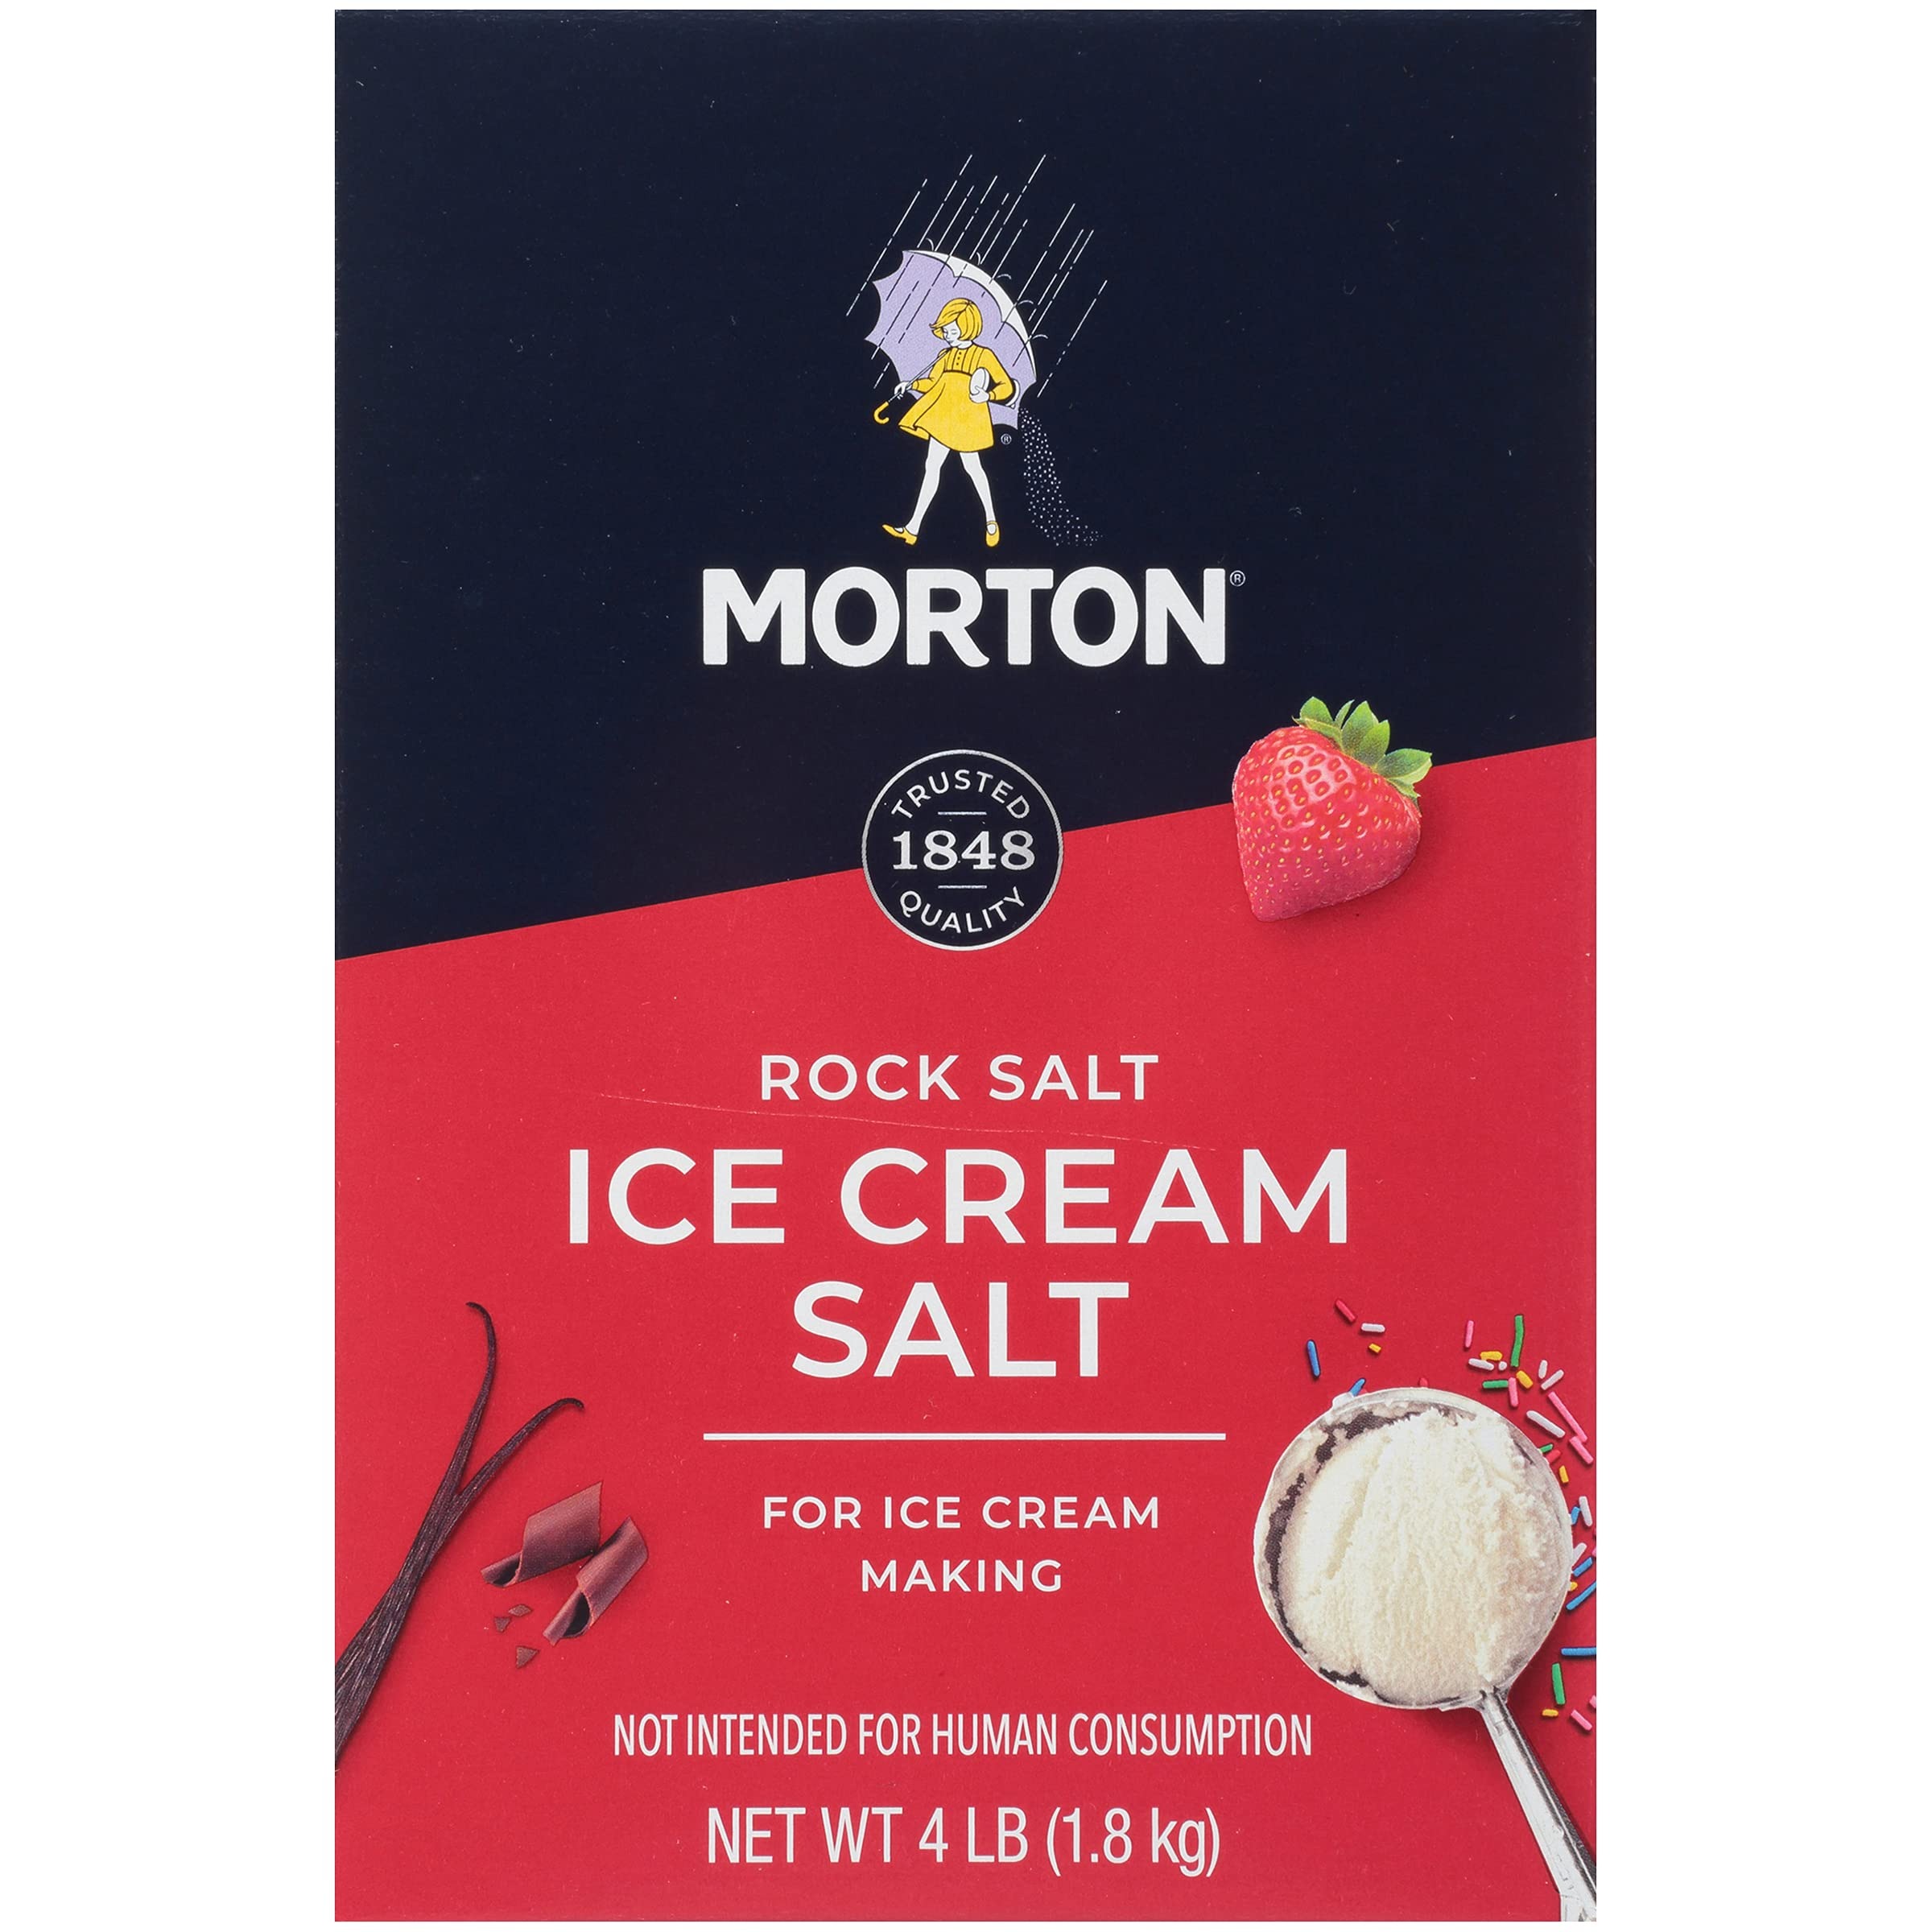
Item Name: Morton Ice Cream Salt, 4 Pounds
Bullet Point 1: ON YOUR TABLE FOR GENERATIONS - Morton has been a household staple since 1848.
Bullet Point 2: BRING THE ICE CREAM SHOP HOME - Forget going to the ice cream shop! Create it yourself with any ice cream maker at home using Morton Ice Cream Salt
Bullet Point 3: RAPIDLY COOL - Sprinkle liberally over ice where cans or bottles have been placed to cool your beverages down quicker
Bullet Point 4: JUST A PINCH OR TWO - Take your frozen treat to the next level with Morton.
Bullet Point 5: JUST A PINCH - That’s all it takes! Take your meal to the next level with Morton.
Value: 64.0
Unit: Ounce

Price: 2.62